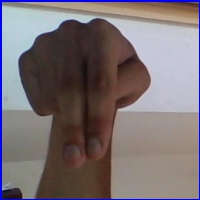
Letra: N